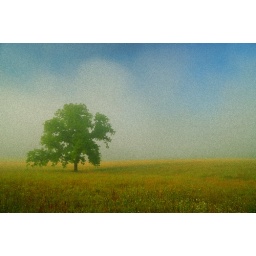
A lone tree standing in the fog of a cool Cades Cove morning. Cades Cove Tennessee. Great Smoky Mountains National Park